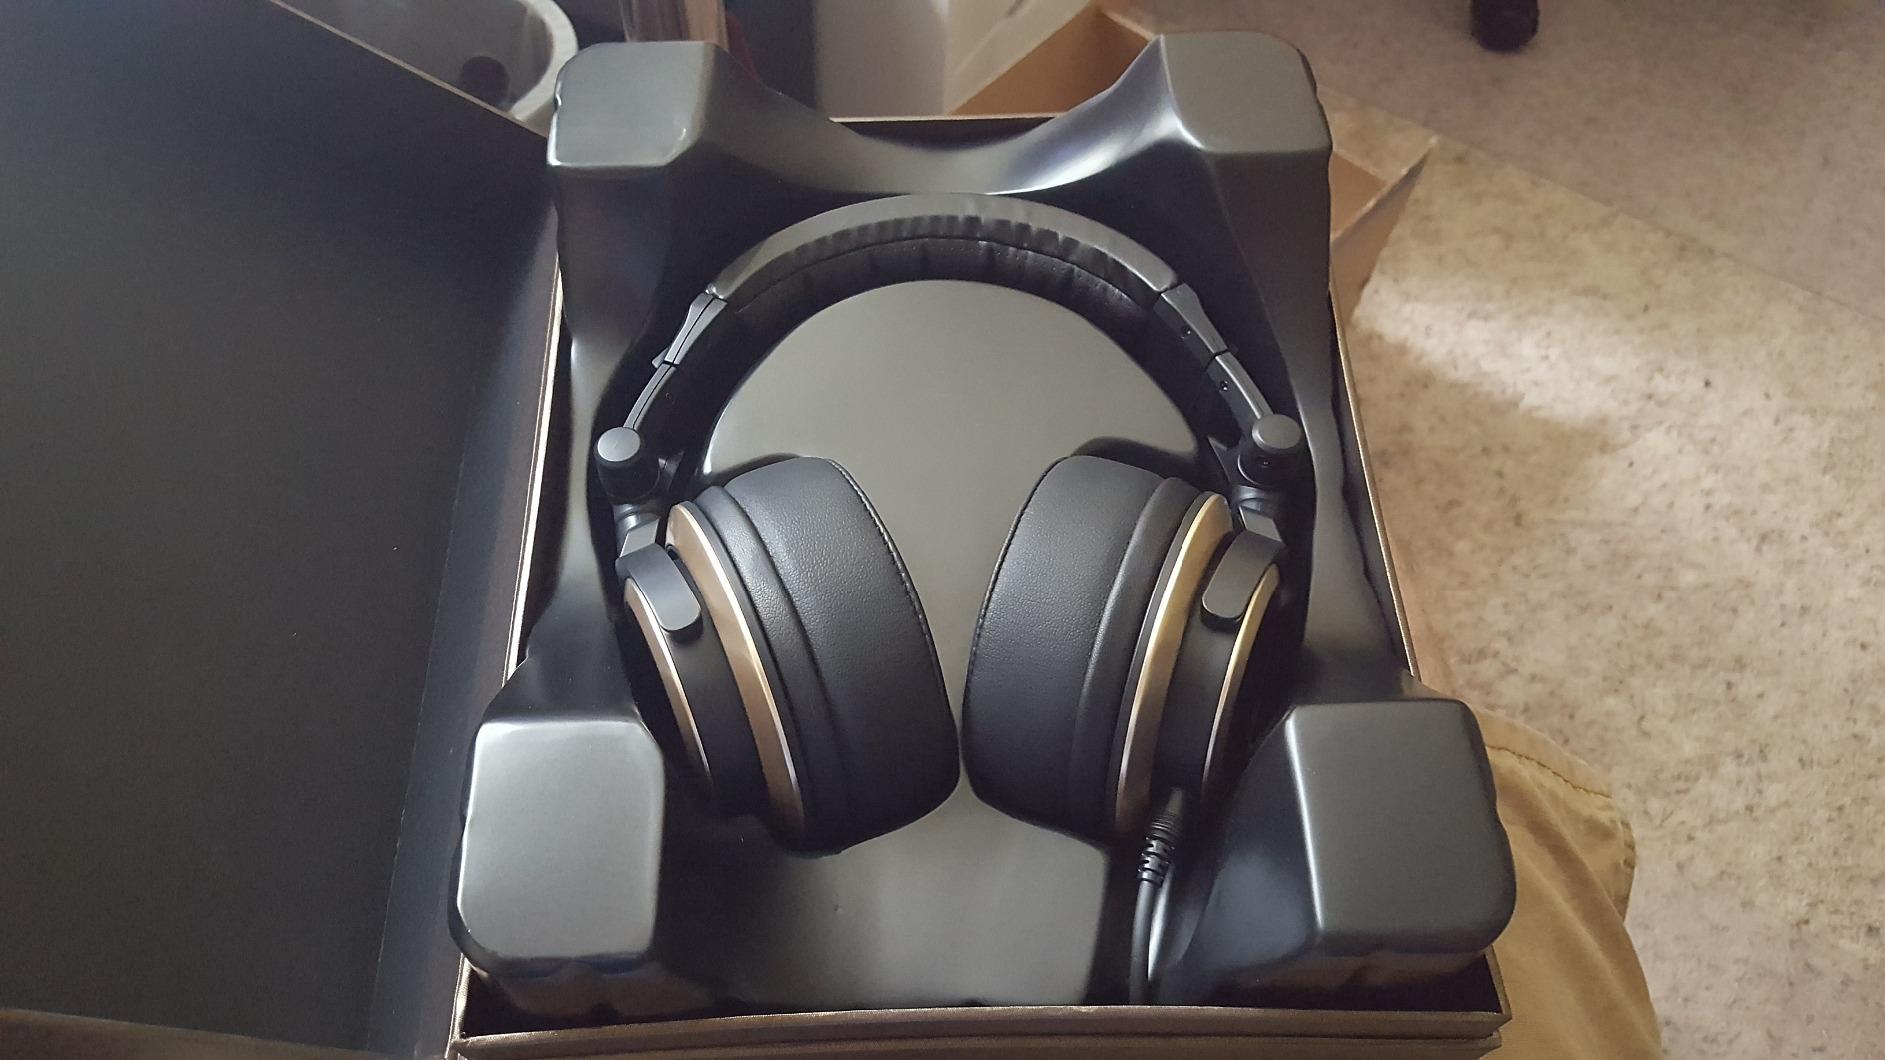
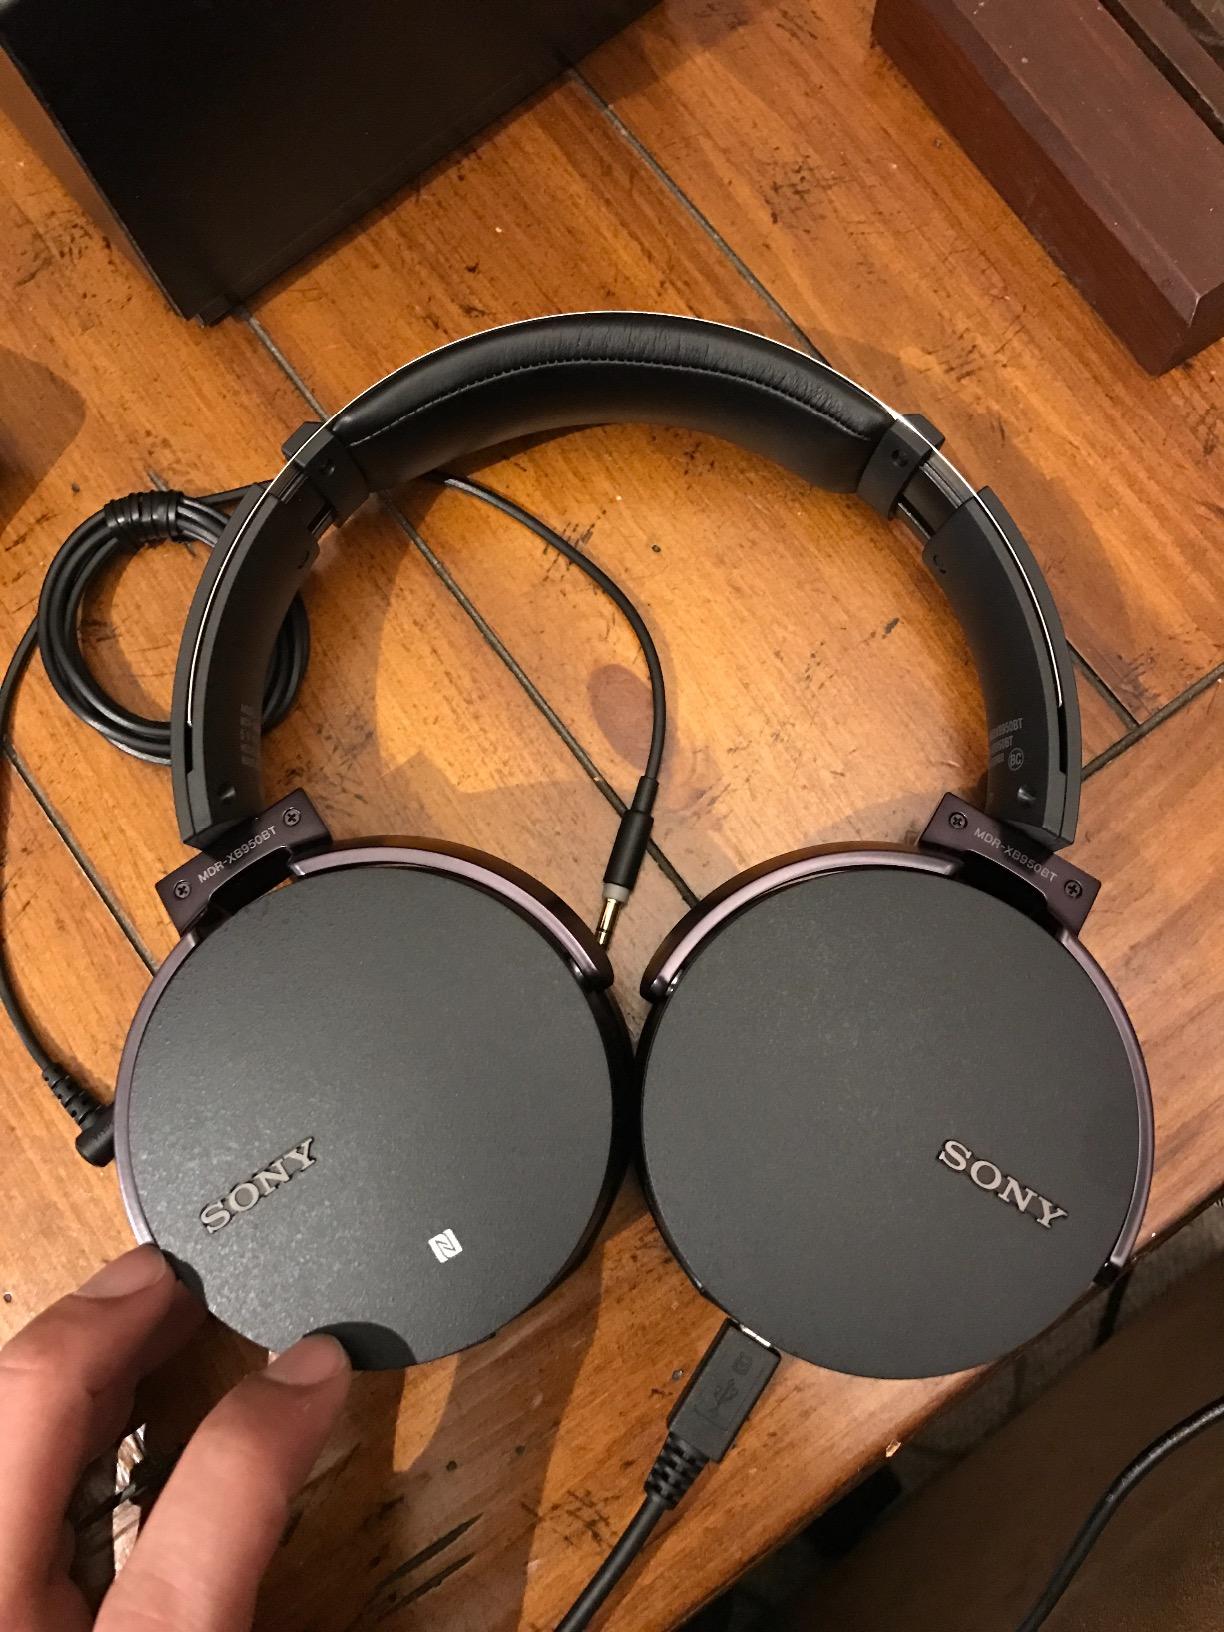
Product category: headphones
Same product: no